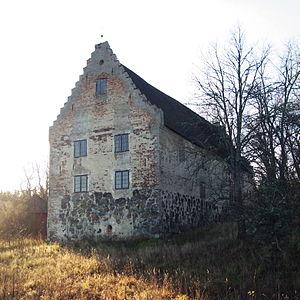
Cette liste non exhaustive répertorie les principaux châteaux en Suède.
Utö hus est un manoir médiéval de la province d'Uppland, en Suède, sur l'île d'Arnö, au bord du lac Mälar.